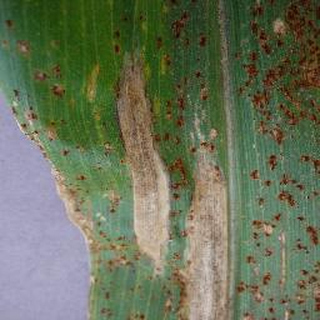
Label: corn_northern_leaf_blight